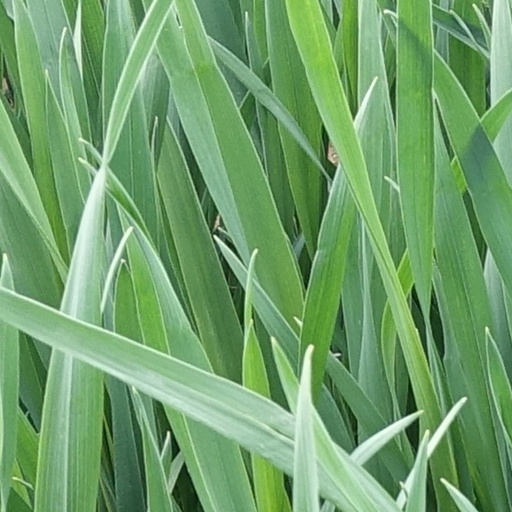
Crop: wheat